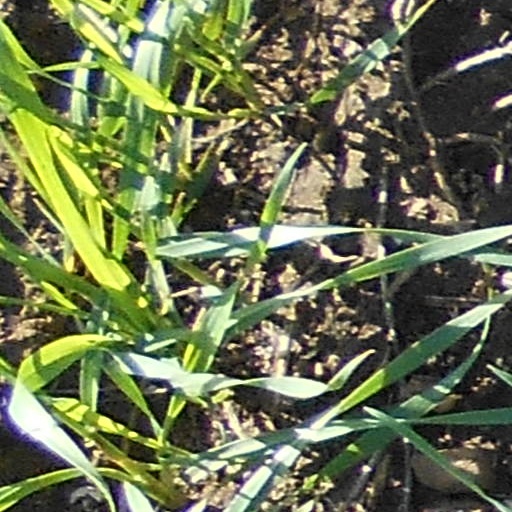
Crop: wheat